Subtropics

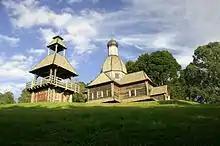
Live oak with araucarias in Curitiba, Brazil

Several methods have been used to define the subtropical climate depending on the climate system used.